Lesser Poland

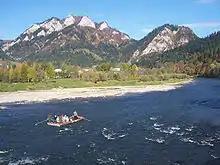
Pieniny National Park

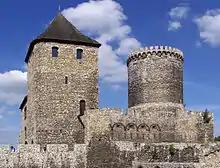
Będzin Castle, which guarded the western border of Lesser Poland

In the first years of Polish statehood, southern Lesser Poland was inhabited by the West Slavic tribe of Vistulans, with two major centers in Kraków and Wiślica. Their land, which had probably been part of Great Moravia, and Bohemia, was annexed by Mieszko I of Poland some time in the late 10th century. Cosmas of Prague in his "Chronicle of Bohemians" wrote: "Polish prince Mieszko, a cunning man, seized by ruse the city of Kraków, killing with sword all Czechs he found there". Northern part of Lesser Poland (Lublin and Sandomierz) was probably inhabited by another tribe, the Lendians, and Dr Antoni Podraza, historian of the Jagiellonian University claims that ancient division of Lesser Poland into two major parts – Land (Duchy) of Kraków, and Land (Duchy) of Sandomierz, is based on the existence of two Slavic tribes in the area. However, exact location of the Lendians has not been determined to this day. Some historians speculate that they occupied Cherven Cities, and their center was in Przemyśl.